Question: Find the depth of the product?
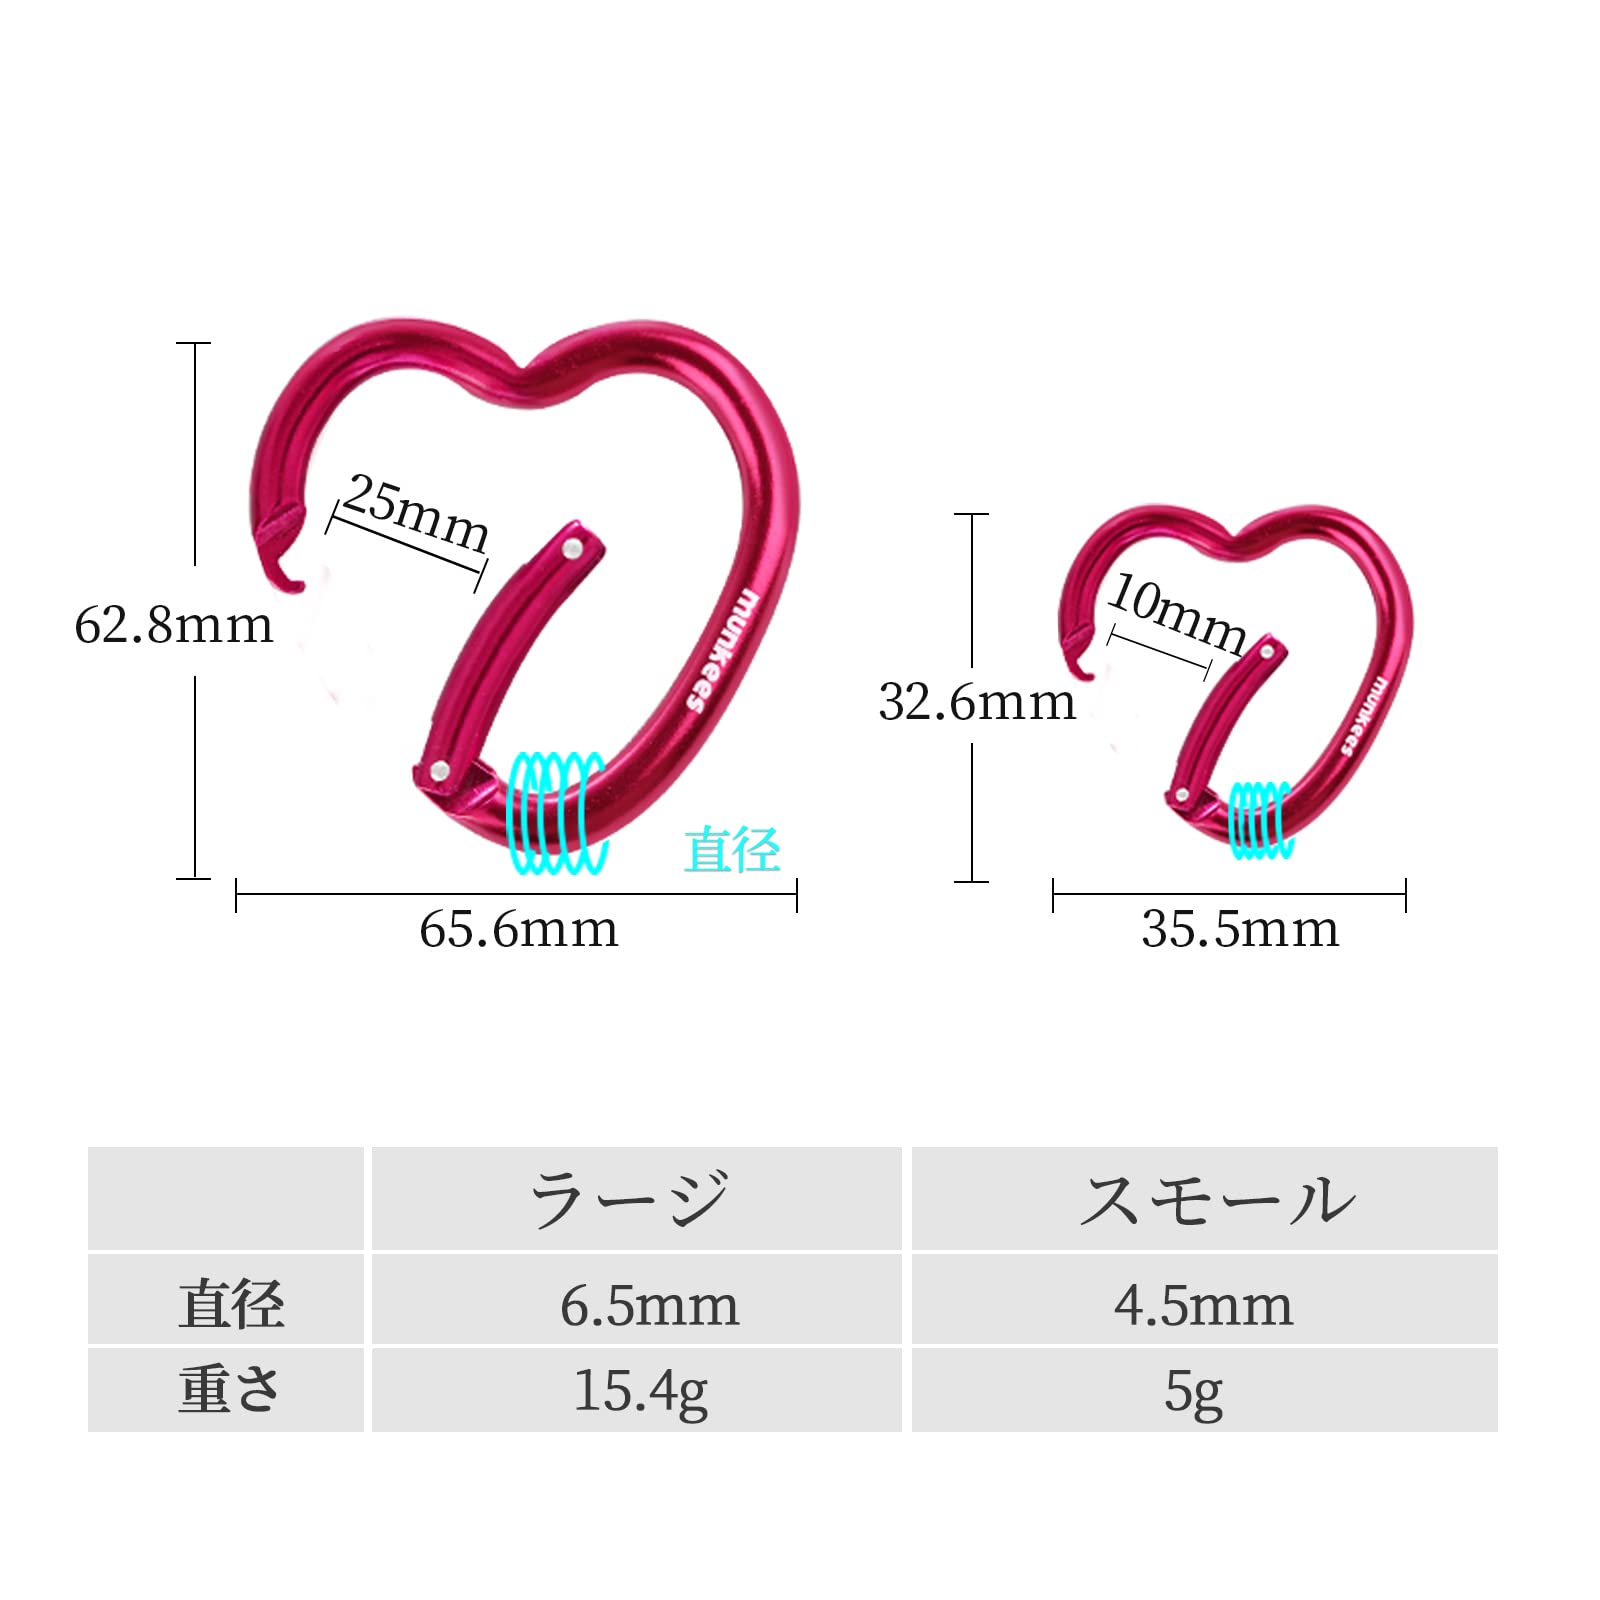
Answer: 65.6 millimetre